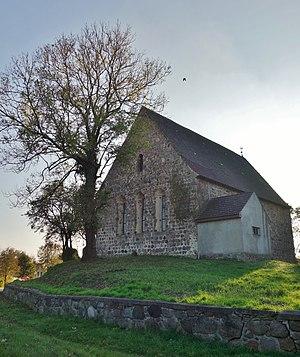
Vue du nord-est de l'église de Mittenwalde, commune de Mittenwalde, arrondissement Uckermark, état fédéral de Brandebourg, Allemagne Object location53°